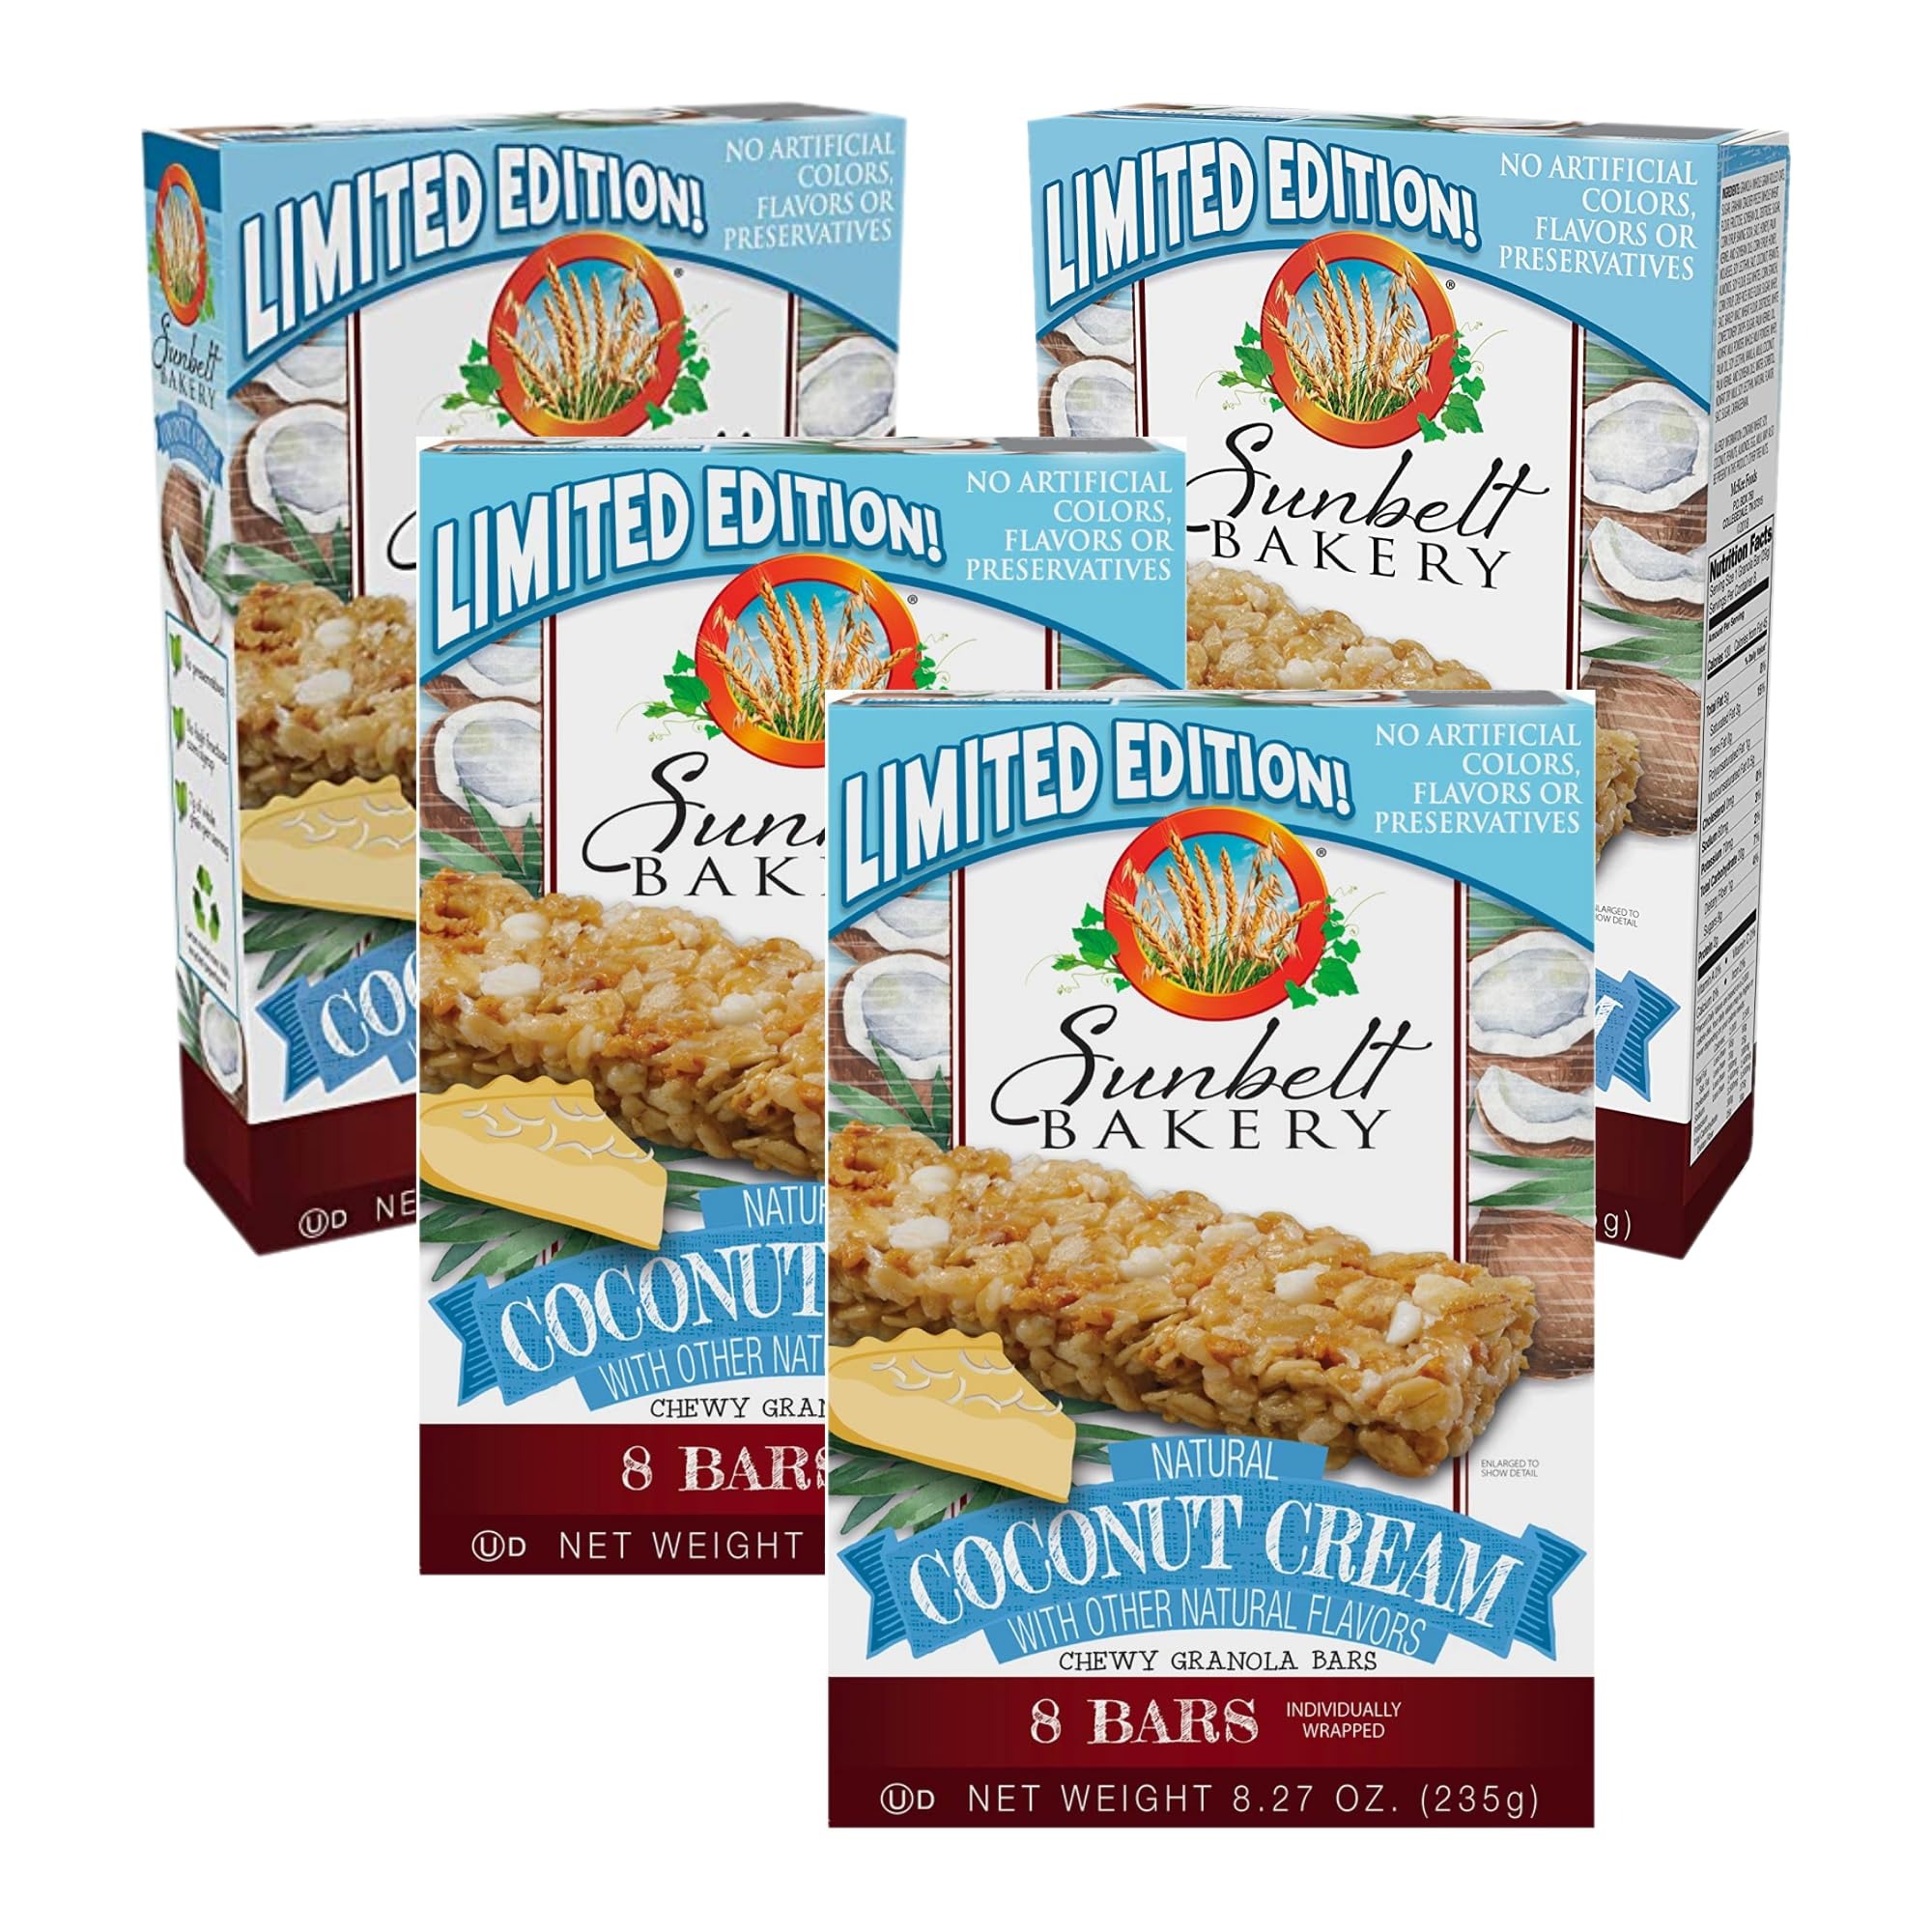
Item Name: Sunbelt Bakery Coconut Cream Chewy Granola Bars, Coconut, 8 Bars (Pack of 4)
Bullet Point 1: Includes 4 Box of Sunbelt Bakery Coconut Cream Chewy Granola Bars
Bullet Point 2: 32 Individually Wrapped Chewy Granola Bars
Bullet Point 3: Escape your office with a mid-day tropical getaway by snacking on Sunbelt Bakery Coconut Cream Chewy Granola Bars!
Bullet Point 4: Made with no artificial colors, flavors, or preservatives, you can enjoy a taste of the tropics without leaving your office chair.
Bullet Point 5: The perfectly portioned treat for any coconut lover, these tasty granola bars are chewy, refreshing, and have 7-grams of whole grain per serving.
Value: 33.08
Unit: Ounce

Price: 12.97